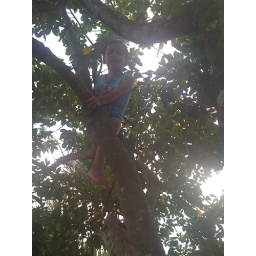
this is musa climbing on a tree in taiping.it is very tall.that is a rambutan tree.it does'nt have many red rambutans.